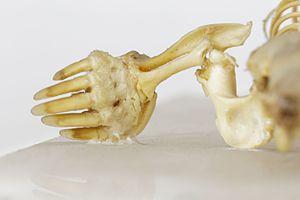
La Taupe ou Taupe d'Europe est un petit mammifère fouisseur de la famille des Talpidés, qui vit sous terre dans les sols humides et meubles, en se signalant par des monticules de terre, les taupinières. Comme les autres espèces des taupes, elle est considérée comme un ravageur des cultures bien qu'elle contribue à l'aération du sol et à éliminer les larves d'insectes ou les limaces. Mais elle se nourrit principalement de vers de terre qui, eux, sont très utiles.